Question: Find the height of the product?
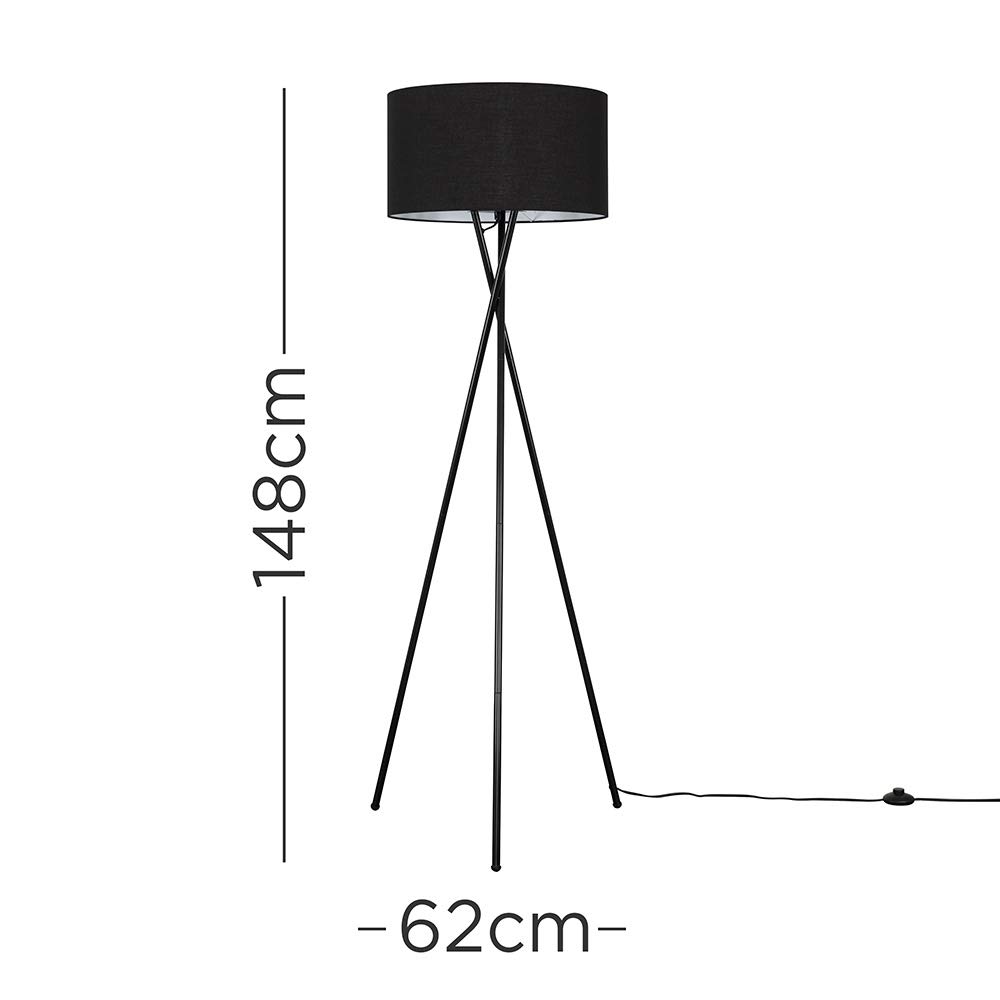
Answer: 148.0 centimetre